Vesna Caselotti

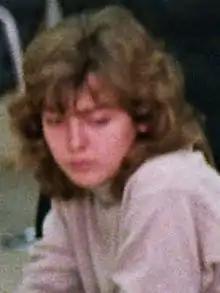
Caselotti in 1988

Vesna Caselotti, née Mišanović, (born 27 November 1964 in Sarajevo) is a Bosnian chess player who holds the FIDE title of Woman Grandmaster.